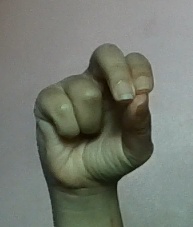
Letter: gaaf